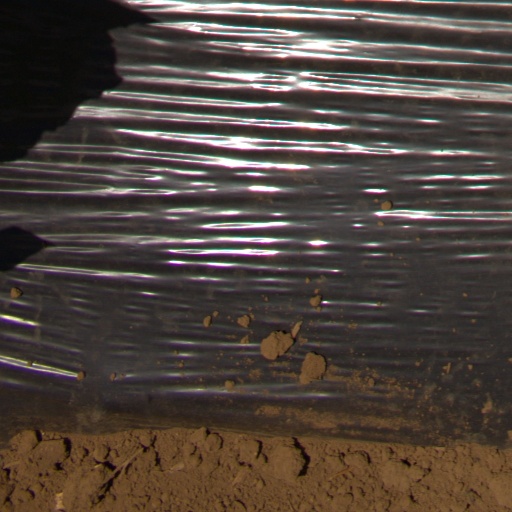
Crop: Jerusalem artichoke